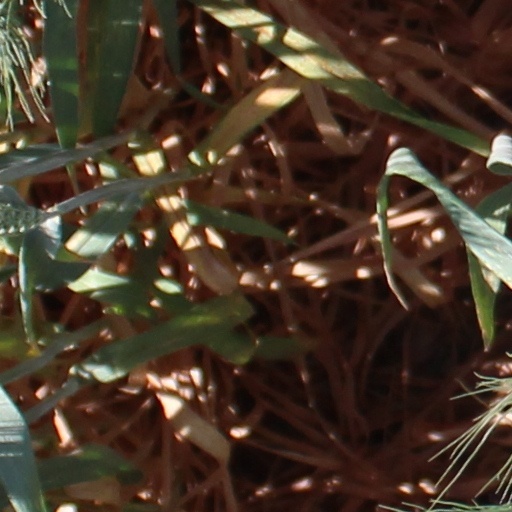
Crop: wheat